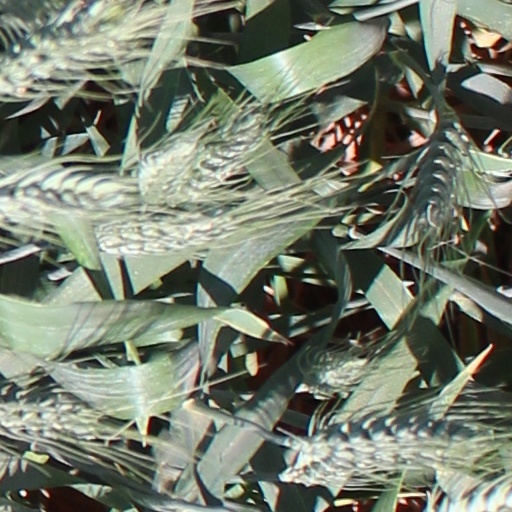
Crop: wheat